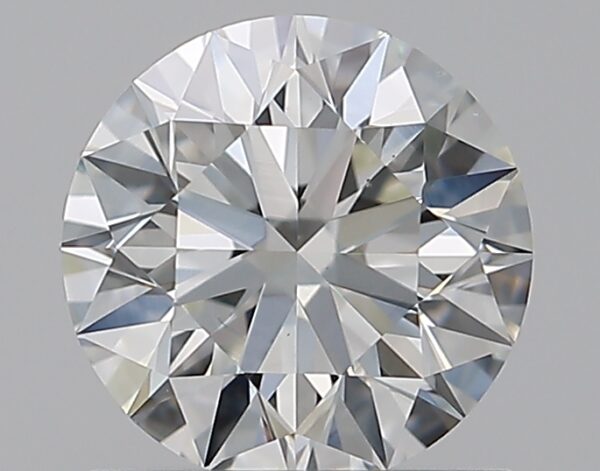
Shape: round
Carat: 1.02
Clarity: VS1
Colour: H
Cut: EX
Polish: EX
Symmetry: EX
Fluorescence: M
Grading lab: GIA
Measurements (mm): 6.38 x 6.42 x 4.01